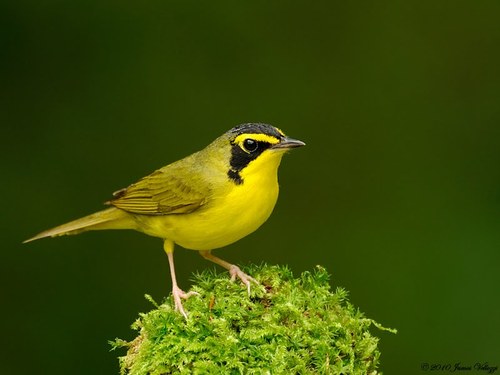
this is a yellow bird with a black cheek patch.
this is a small yellow bird that has a gray crown and a black cheek patch.
this bird is bright yellow on it's breast and abdomen with a black crown and check patch.
a small bright yellow bird with black around its eyes.
this little bird is mostly yellow with a black crown and superciliary.
this bird has wings that are yellow and black and has a black crown
this bird has wings that are black and yellow and has a black crown
this bird is yellow and black in color, with a small beak.
this bird has a black and yellow crown, yellow primaries, and a yellow belly.
this bird has a yellow body, black crown and cheek patch, a long tail and short pointy beak.
Species: Kentucky Warbler